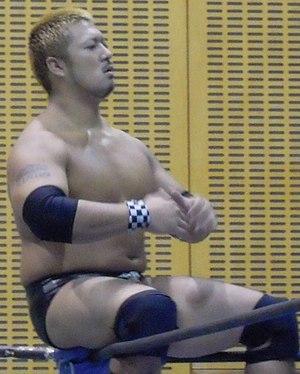
Yusuke Hino plus connu sous le nom de Yuji Hino est un catcheur japonais. Il travaille actuellement à la Wrestle-1, où il est l'actuel champion de Wrestle-1 et la moitié des champions par équipe de la fédération.